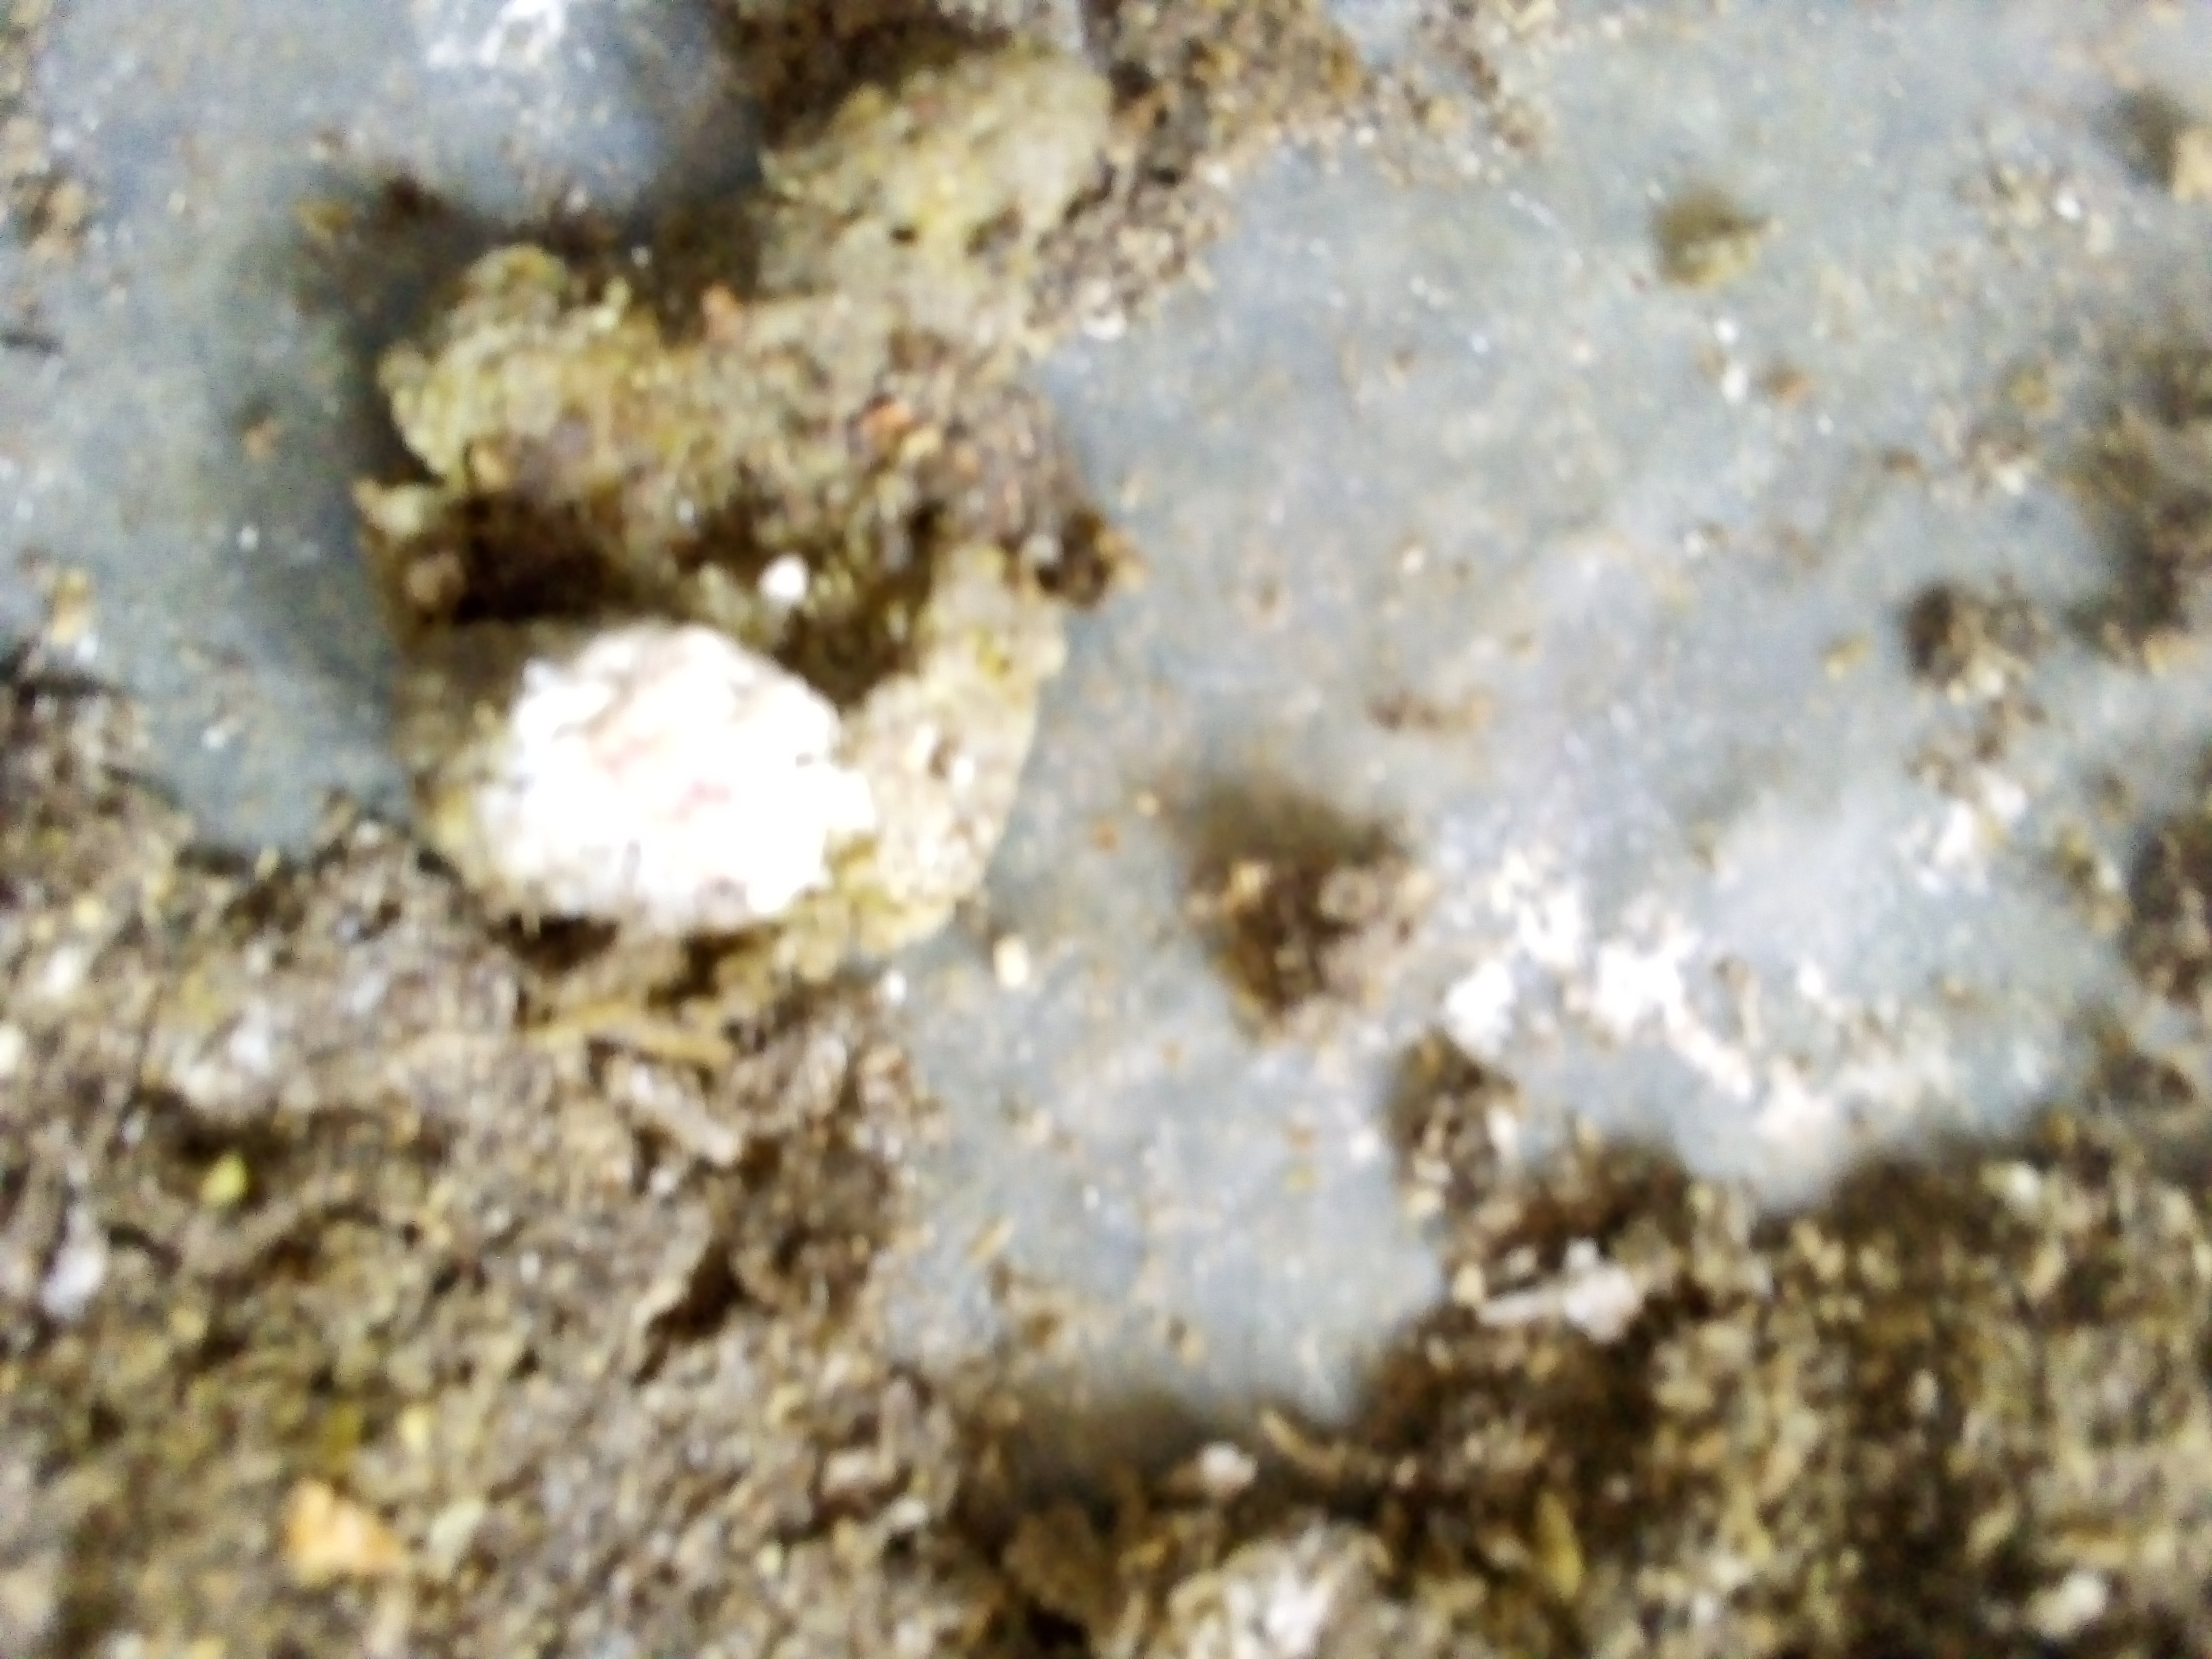
PCR-confirmed diagnosis: Salmonella